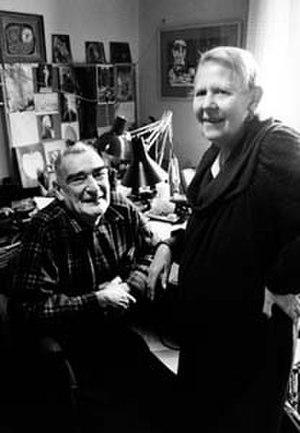
Henriette Grindat and Albert-Edgar Yersin Depicted people&#58
Albert-Edgar Yersin, né le 5 septembre 1905 à Montreux et mort le 3 septembre 1984 à Lausanne, est un graveur, peintre, dessinateur et illustrateur vaudois.
Henriette Grindat, née à Bienne le 3 juillet 1923 et morte le 25 février 1986, est une photographe suisse.